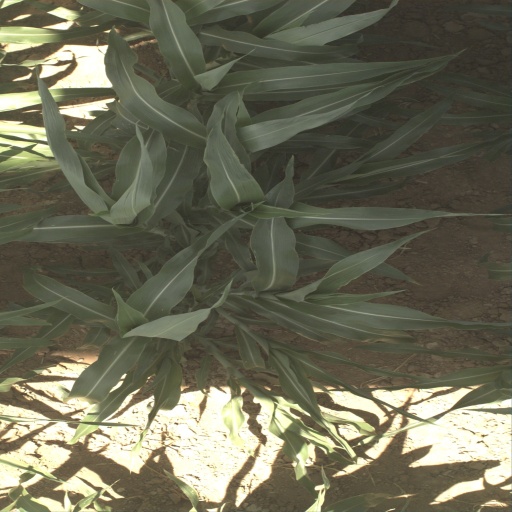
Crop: sorghum